Ukraine Air Alliance Flight 4050

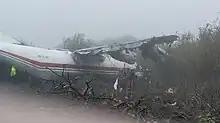
The wreckage of the Antonov An-12 at the crash site.

The aircraft departed Vigo-Peinador Airport in Spain, bound for Istanbul Airport in Turkey, with eight people aboard, seven crew and one passenger, which was a cargo escort. Flight 4050 was a cargo flight, carrying of cargo, with the intention to stop-over on Lviv International Airport, in Ukraine for refueling, before continuing to Istanbul.